St. Mary's Church, Marady

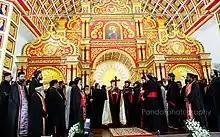
The consecration of the Church

The reconstruction of the church began on 2007 and completed on 2015. On 10 February 2015, Patriarch Ignatius Aphrem II of Antioch consecrated the church during his First Holy Apostolic Visit to India. He was assisted by Catholicos Baselios Thomas I of India, and Anthimos Matthews Metropolitan.